Describe the emotion expressed in this image:  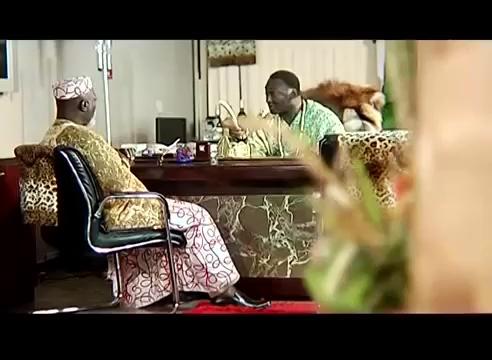
This person displays Fear, valence and arousal with low intensity.